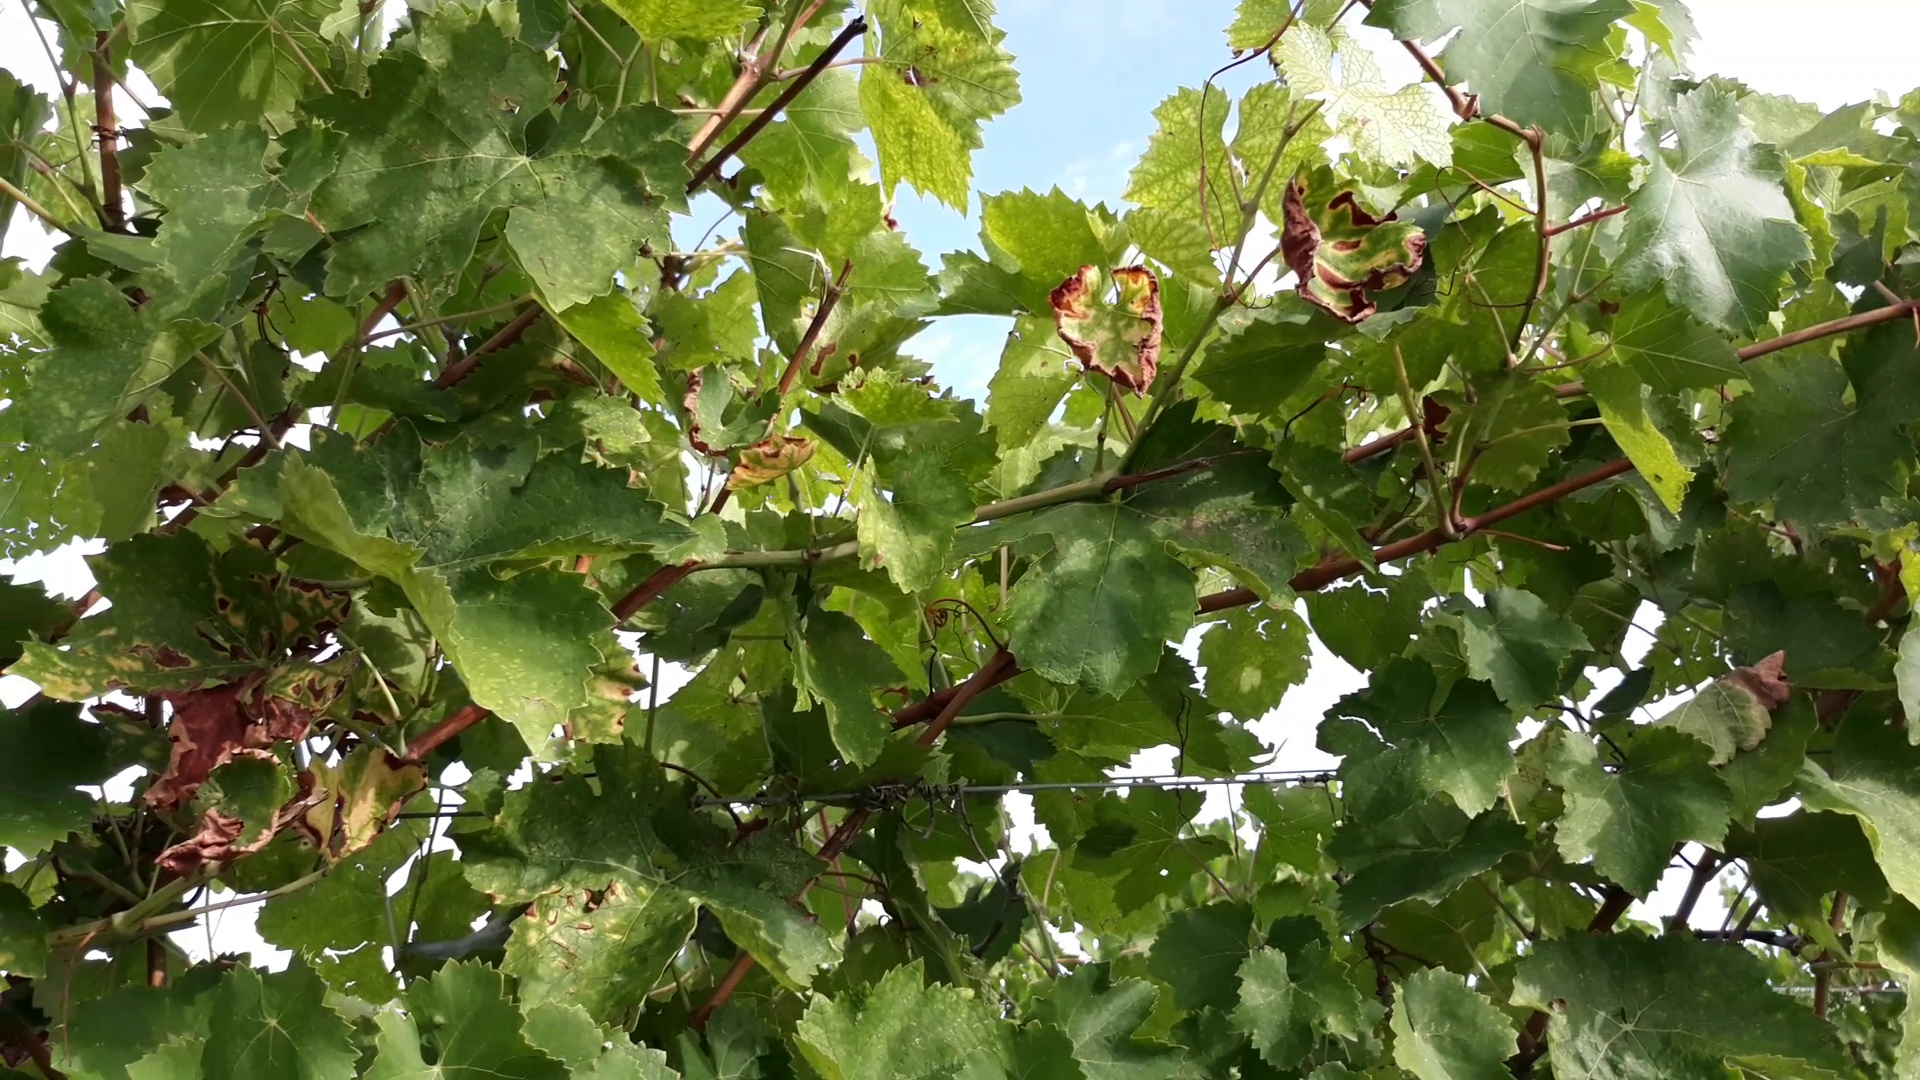
Label: esca